Dunvegan-Central Peace-Notley

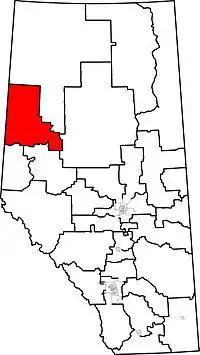
2010 boundaries

Dunvegan-Central Peace-Notley was a provincial electoral district in Alberta, Canada, mandated to return a single member to the Legislative Assembly of Alberta using the first-past-the-post method of voting from 2012 to 2019.